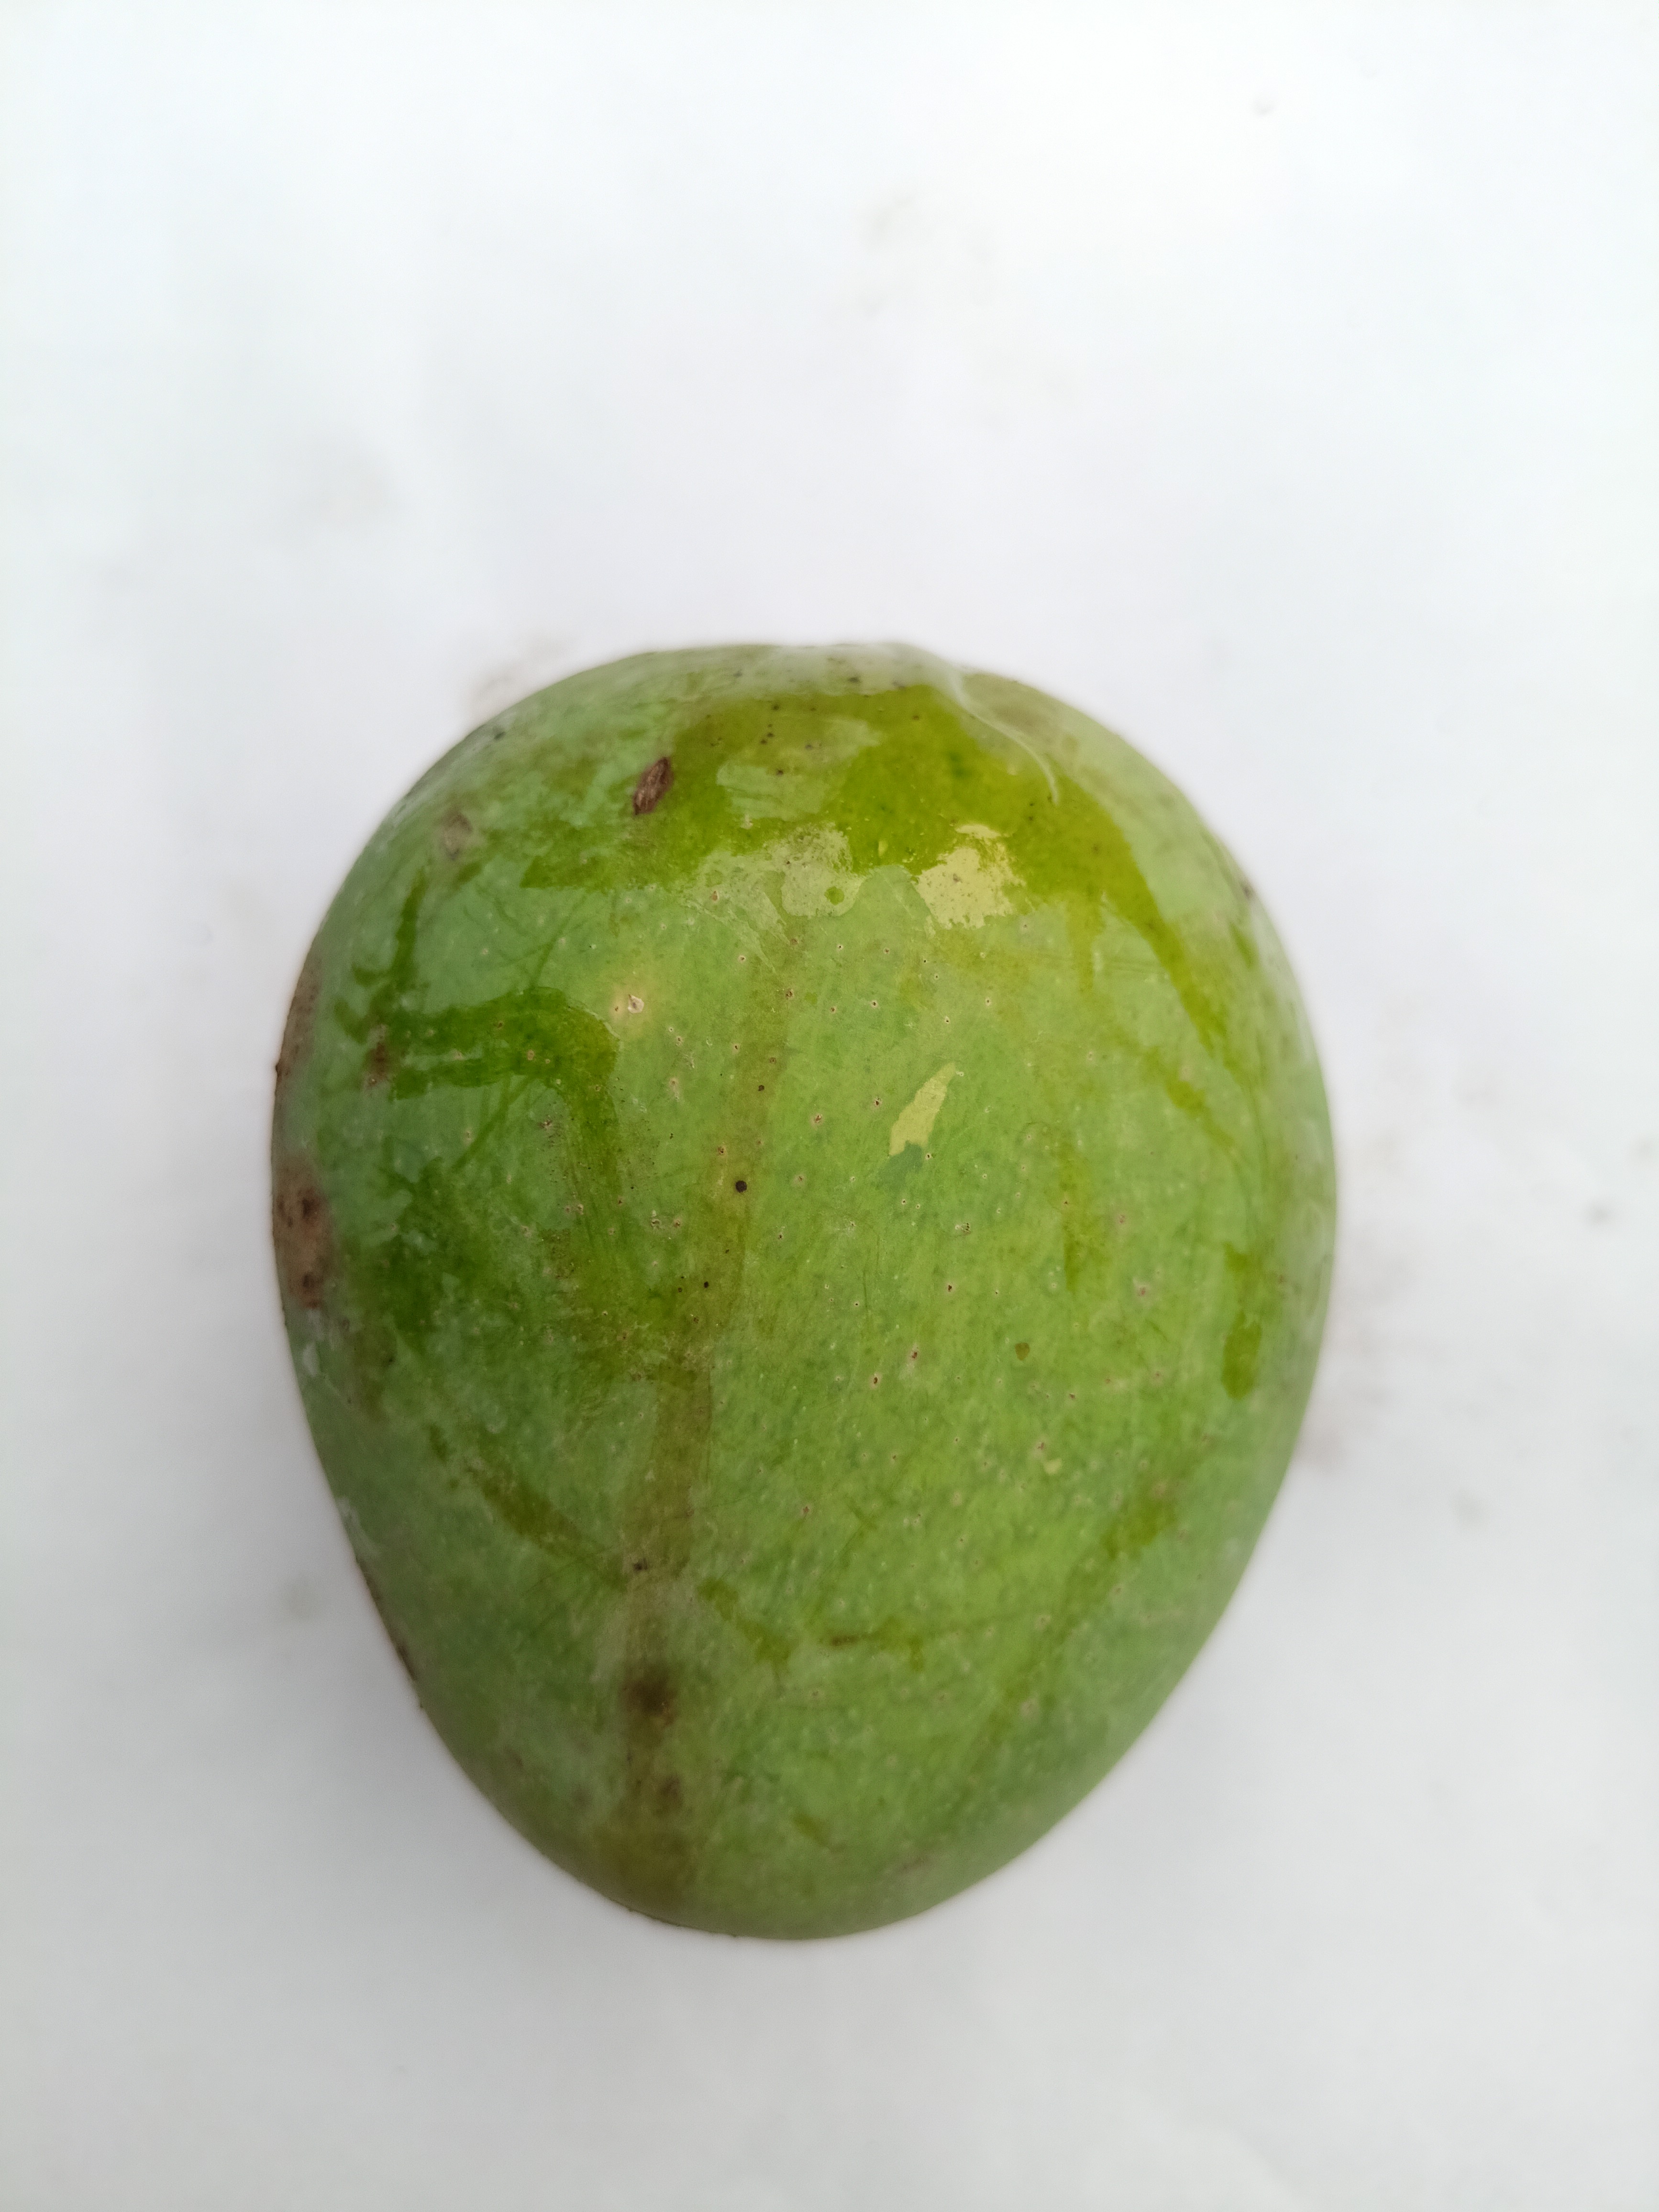
Mango variety: Khrishapat